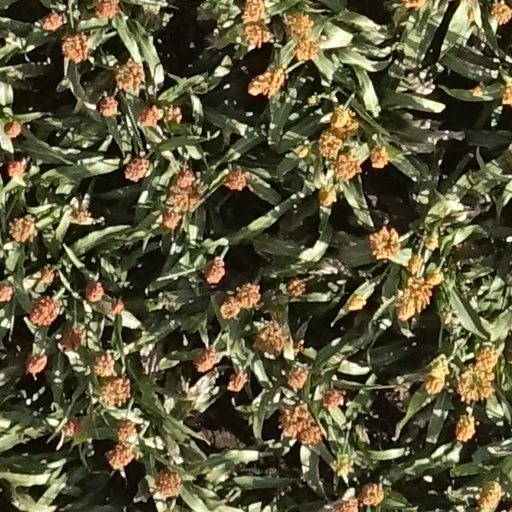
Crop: sorghum